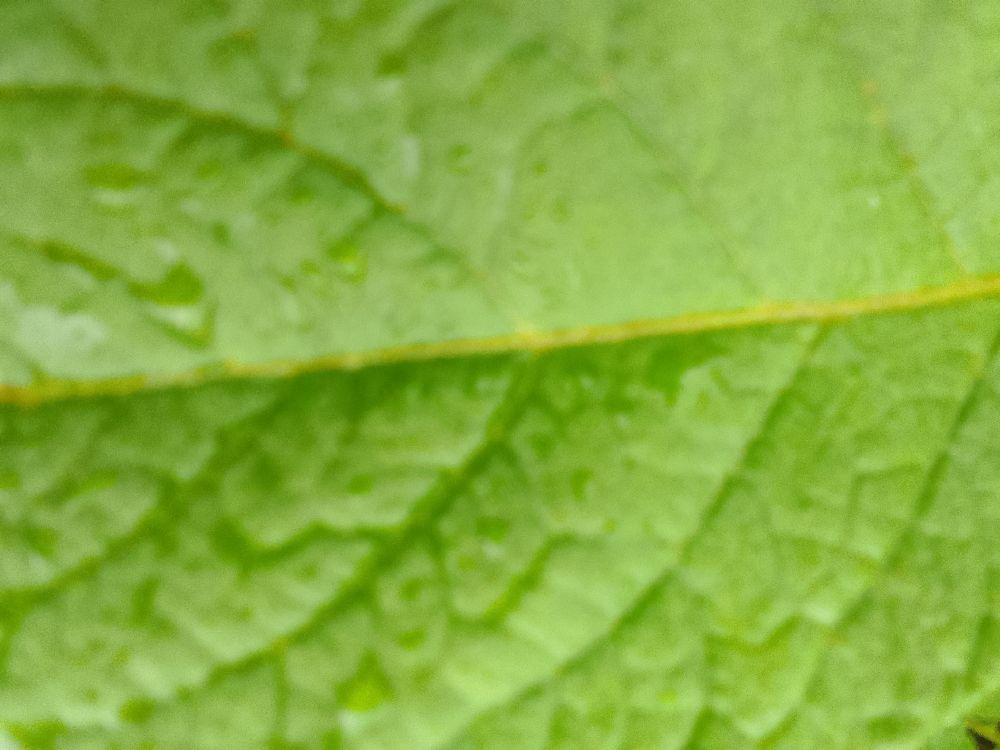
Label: Healthy